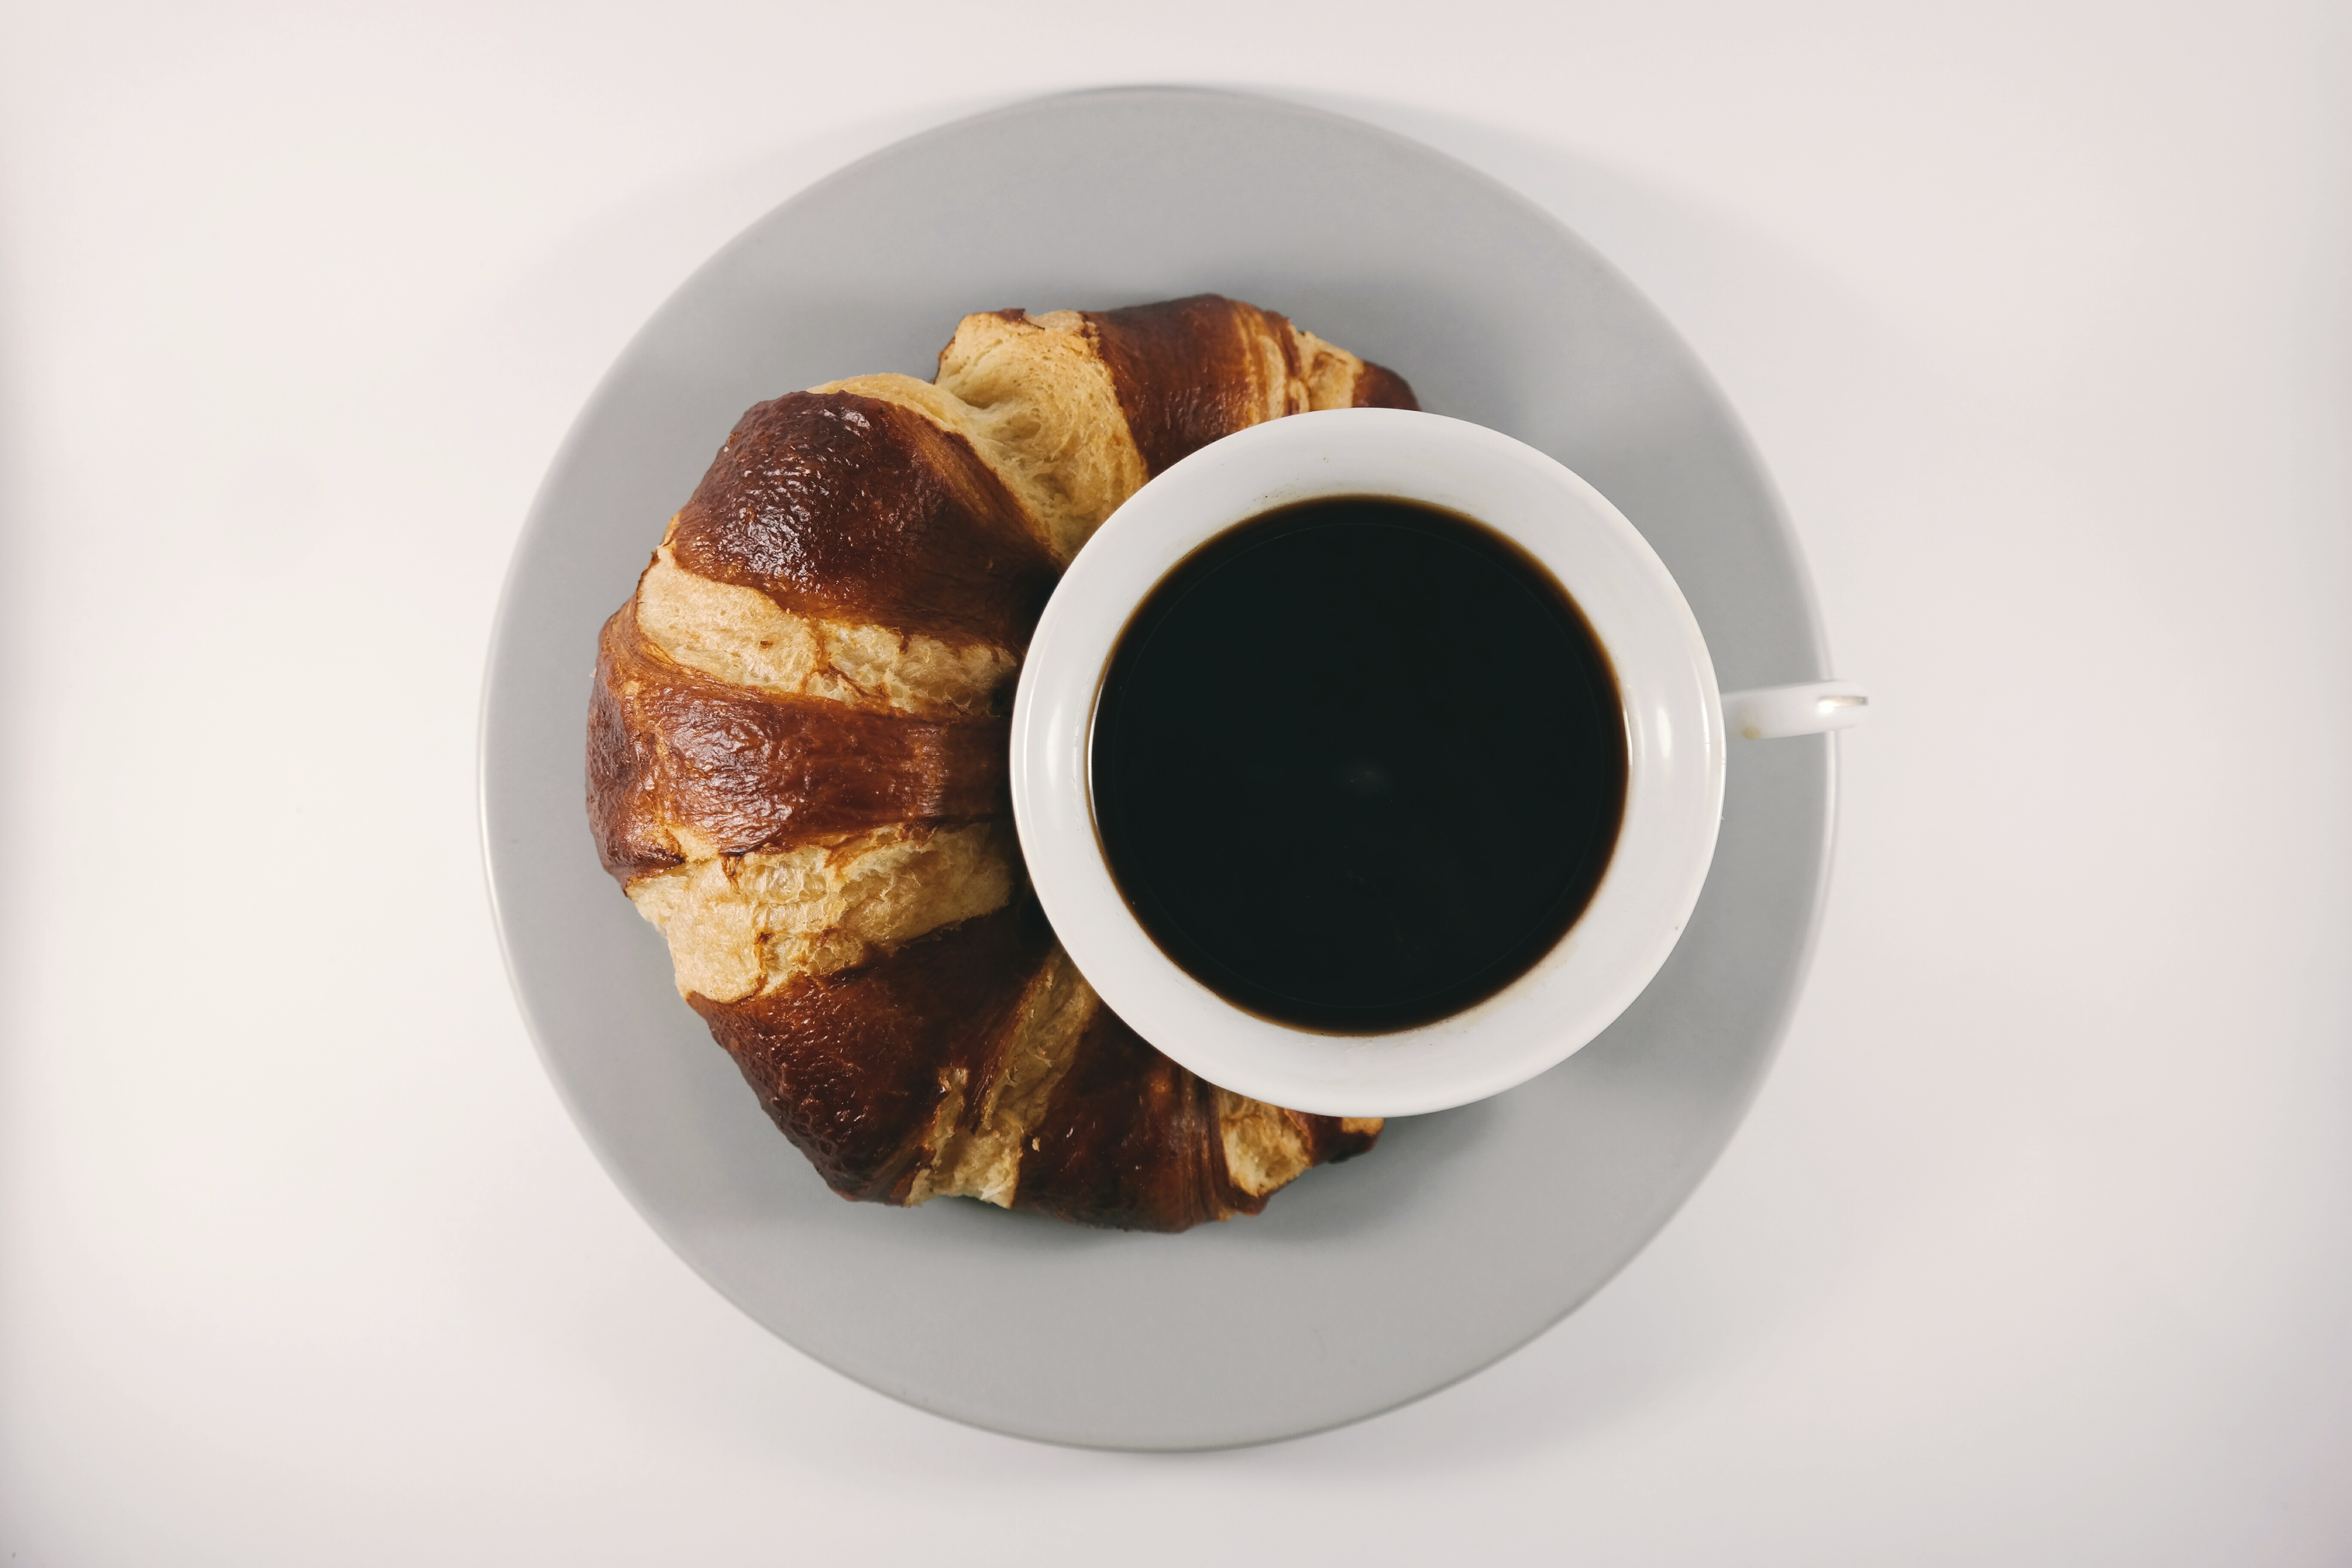
cup, dish, meal, food, produce, breakfast, dessert, coffee cup, coconut, baked goods